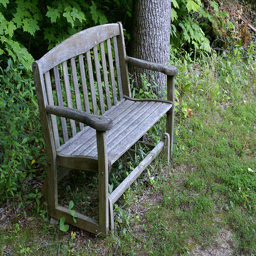
A bench sitting in a grassy area beside a tree.
an old bench on grass next to a tree and other plants
A wooden bench sitting in grass under a tree.
A wooden bench next to a tree an a grassy wooded area.
A wooden bench sitting in the grass next to a tree.